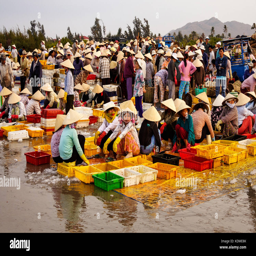
a traditional fish market on the beach .